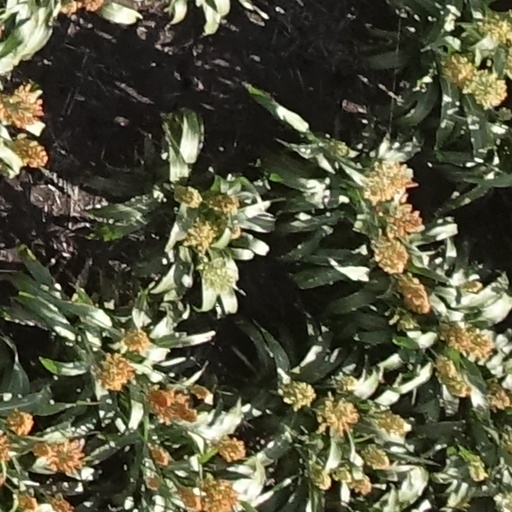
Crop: sorghum